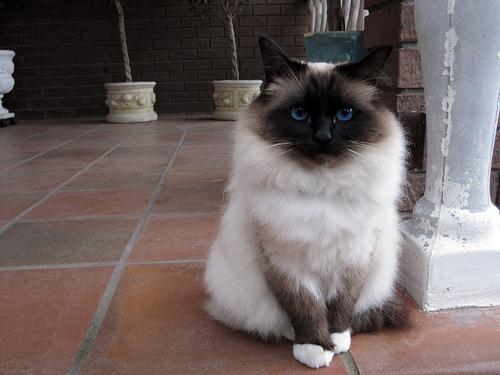
Breed: Birman